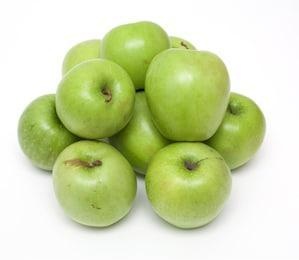
Label: apple